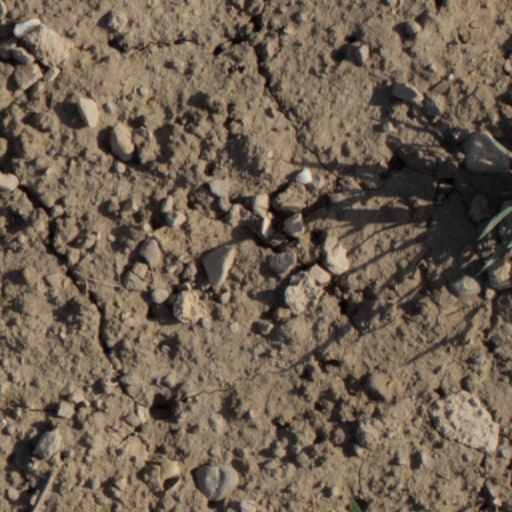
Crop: wheat